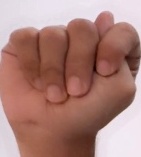
ASL sign: T